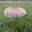
Label: mushroom